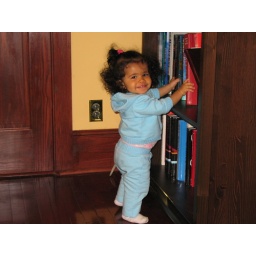
She loves the books in the book shelves, now that she can stand she is so happy to reach the second level.